Takatōbara Station

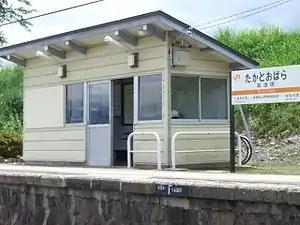
Takatōbara Station in June 2008

is a railway station on the Iida Line in the town of Iijima, Kamiina District, Nagano Prefecture, Japan, operated by Central Japan Railway Company (JR Central).